South Carolina Highway 160

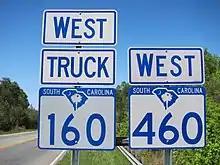
Truck SC 160 and SC 460 in Fort Mill

South Carolina Highway 160 Truck (SC 160 Truck) is a truck route that bypasses downtown Fort Mill. Starting in the west, it follows U.S. Route 21 (US 21) north to SC 460 (Springfield Parkway), where it goes southeast back to SC 160.